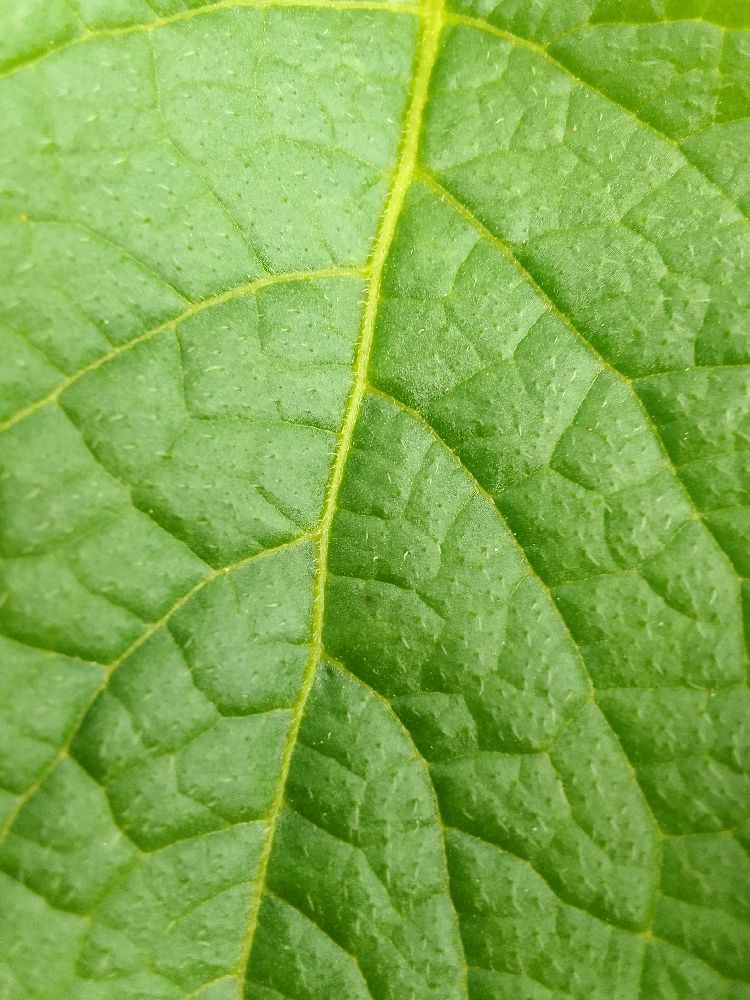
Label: Healthy